Thorikos

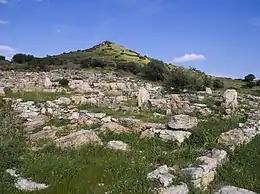
Archaeological site of Thorikos

Thorikos or Thoricus was a city, and later a "deme" in the southern portion of ancient Attica, one of the twelve original settlements that were united in the "synoikismos" attributed to Theseus to form Archaic Athens. It was later a "deme" of the "phyle" of Acamantis. Near it are the mines of Laurion, where lead and silver was mined from Neolithic times, and worked in the industrial quarter of the settlement. There is a theatre dating from c. 525–480 BC. The modern site is Lavrio.